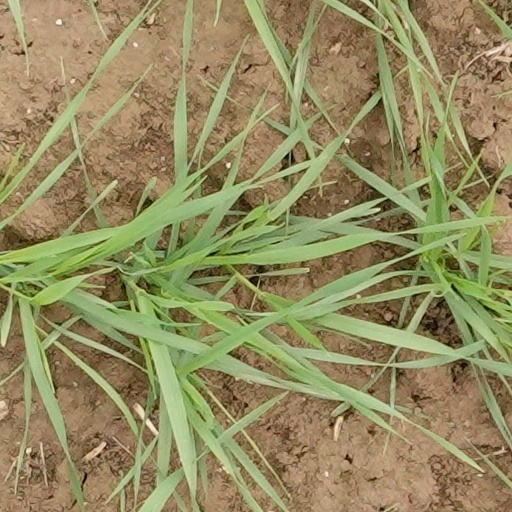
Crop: wheat